Nimbin (chemical)

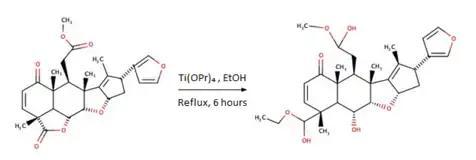

Thin-layer chromatography monitored the completion of the reaction. After completion, the flask was immersed in an ice bath, and aqueous ammonia was added slowly until the pH reached 7-8. The solution was concentrated under reduced pressure using a rotary evaporator, poured into ice-cold water, and extracted using ethyl acetate. The crude product extract was purified using flash (under nitrogen) column chromatography, and the pure product was eluted at 16% ethyl acetate in hexane. (Isonimbin - Yield: 62%).